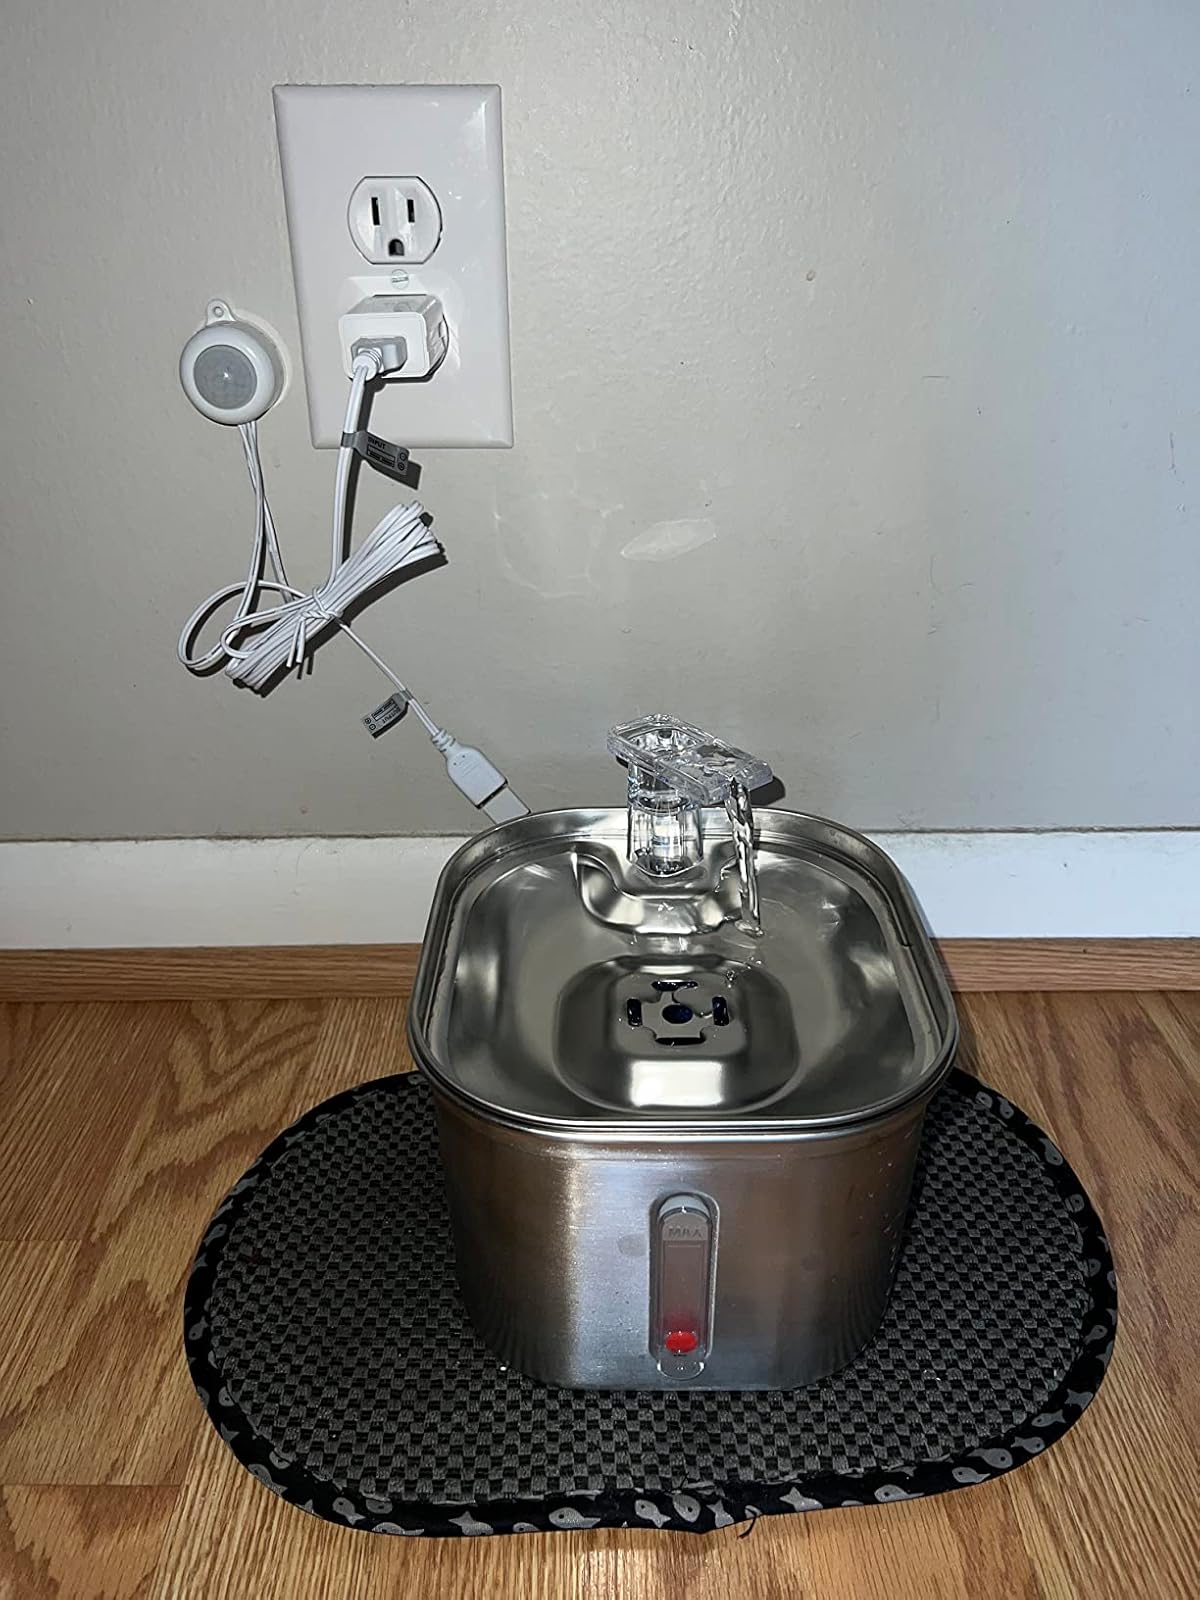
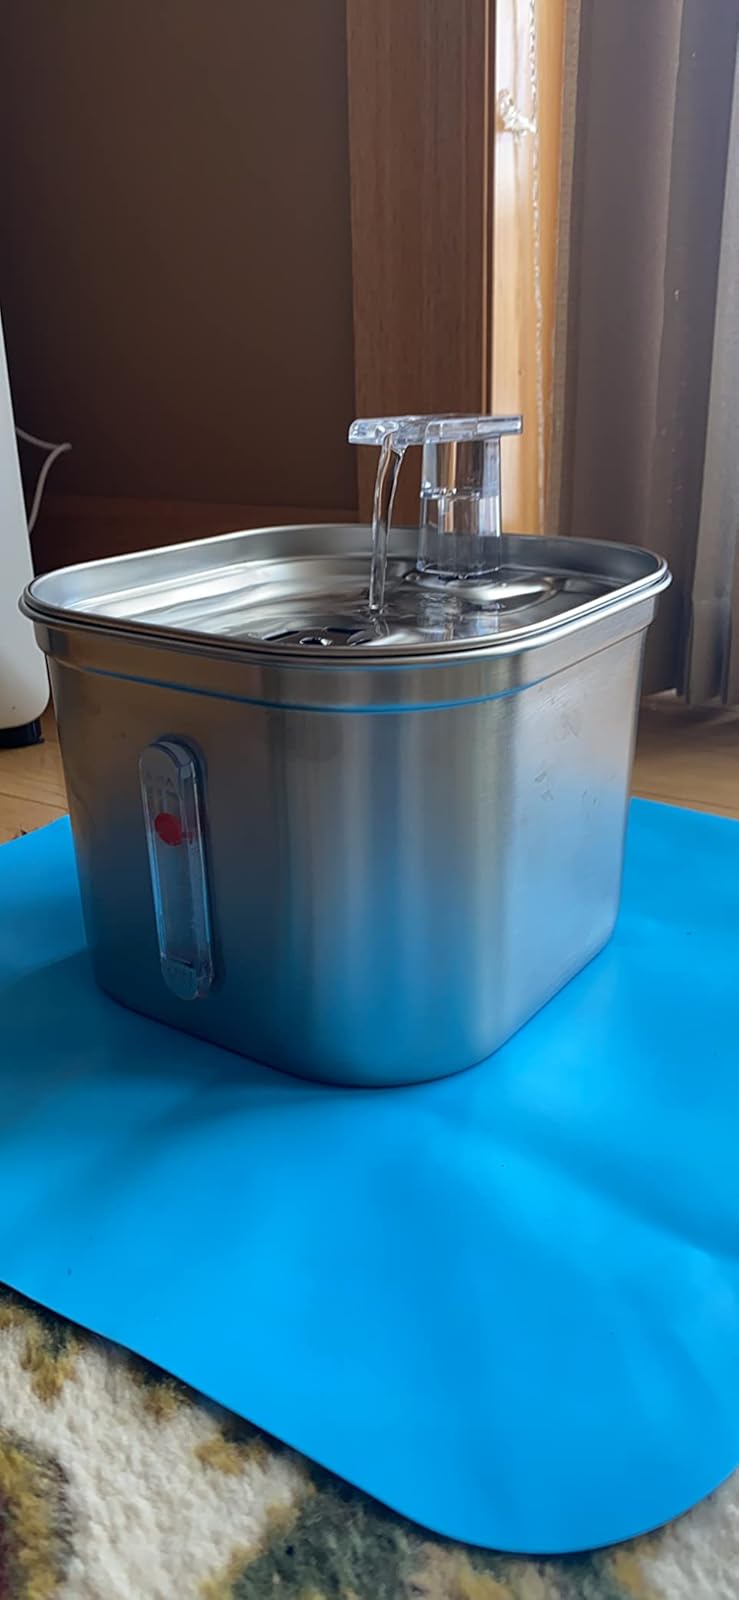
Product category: items_bowl
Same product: yes